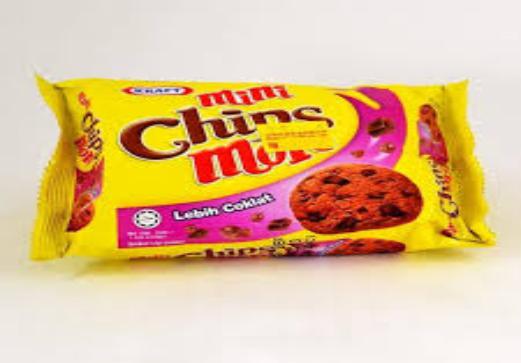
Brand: Chipsmore
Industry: Food